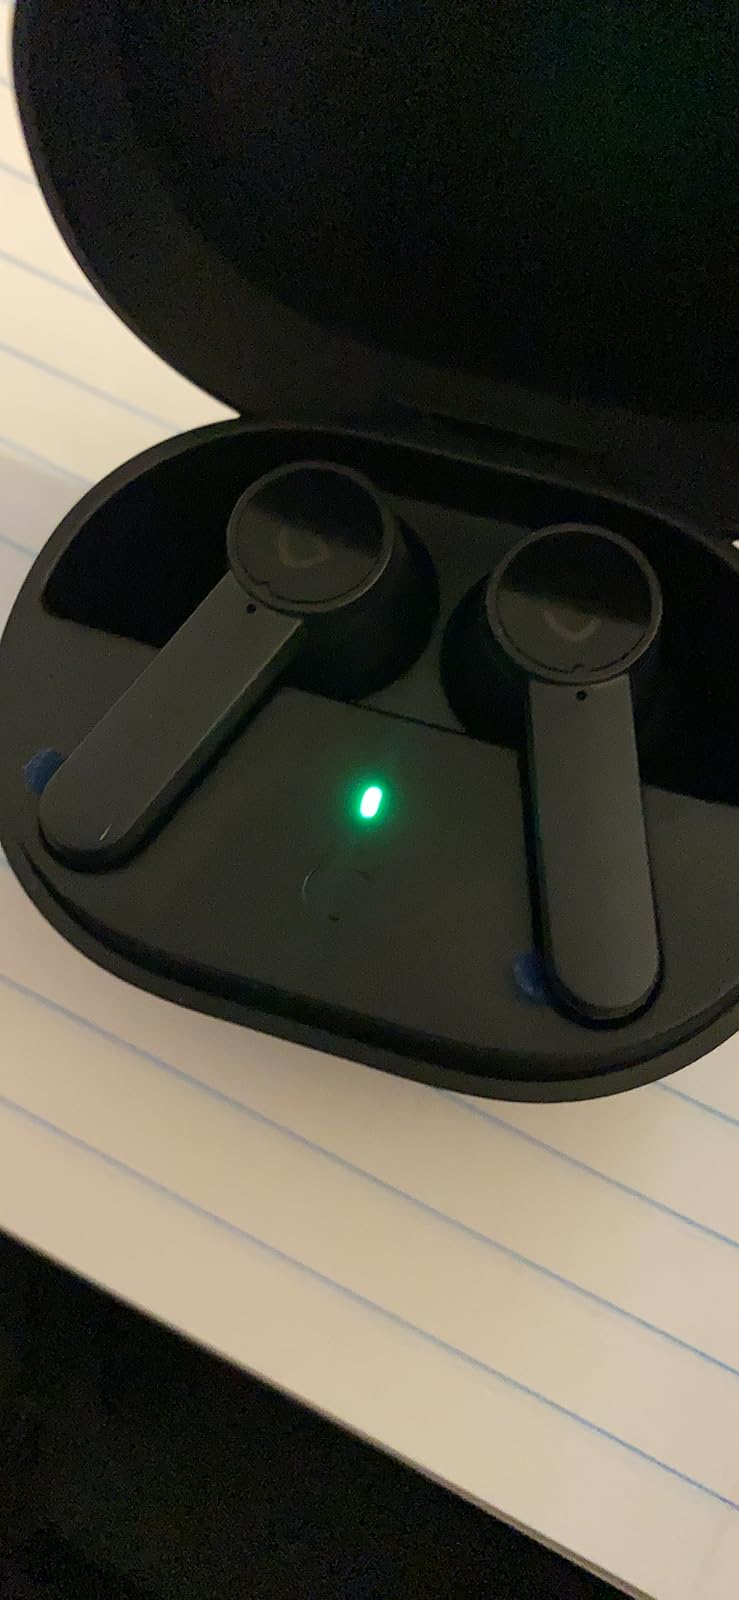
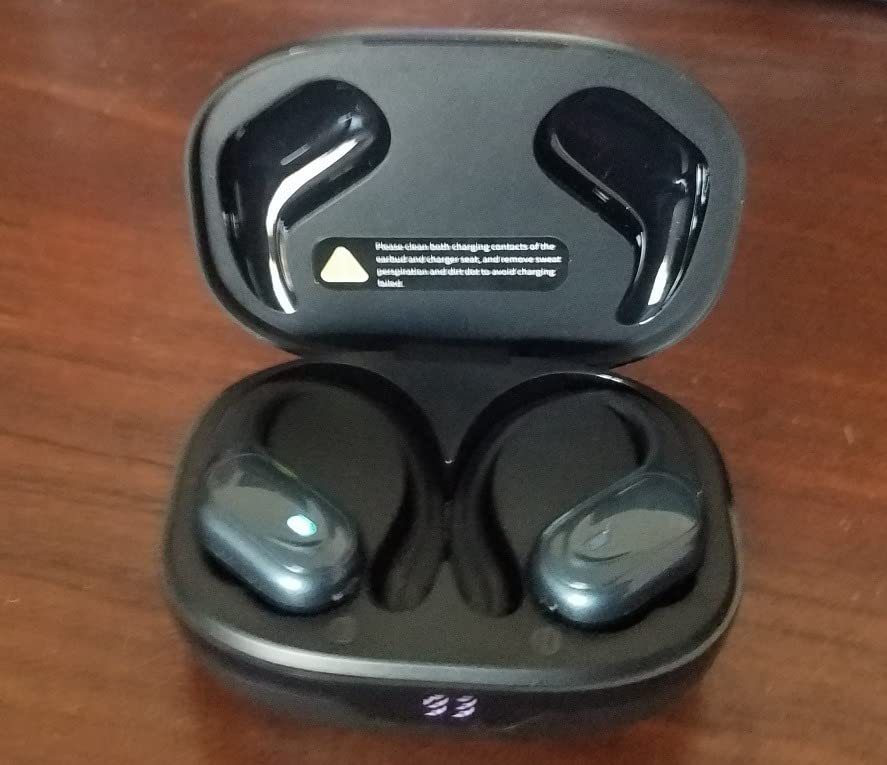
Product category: earbuds
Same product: no